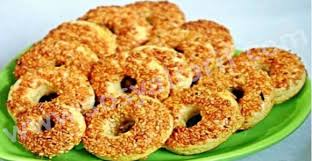
Yemek: simit